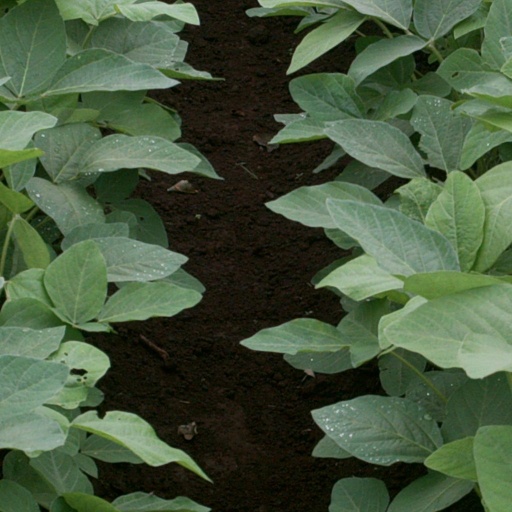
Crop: soybean